Pilot chute

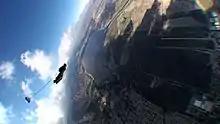
Pilot chute deployment

The spring-loaded pilot chute is used in conjunction with a ripcord. When the user pulls the ripcord, the container opens, allowing the pilot chute compressed inside and loaded with a large spring inside it to jump out. Spring-loaded pilot chutes are mainly used to deploy reserve parachutes. They are often also used to deploy the main parachute on skydiving students' parachute equipment. They are also commonly used in drogue parachutes in cars or in planes such as the B52 Bomber.